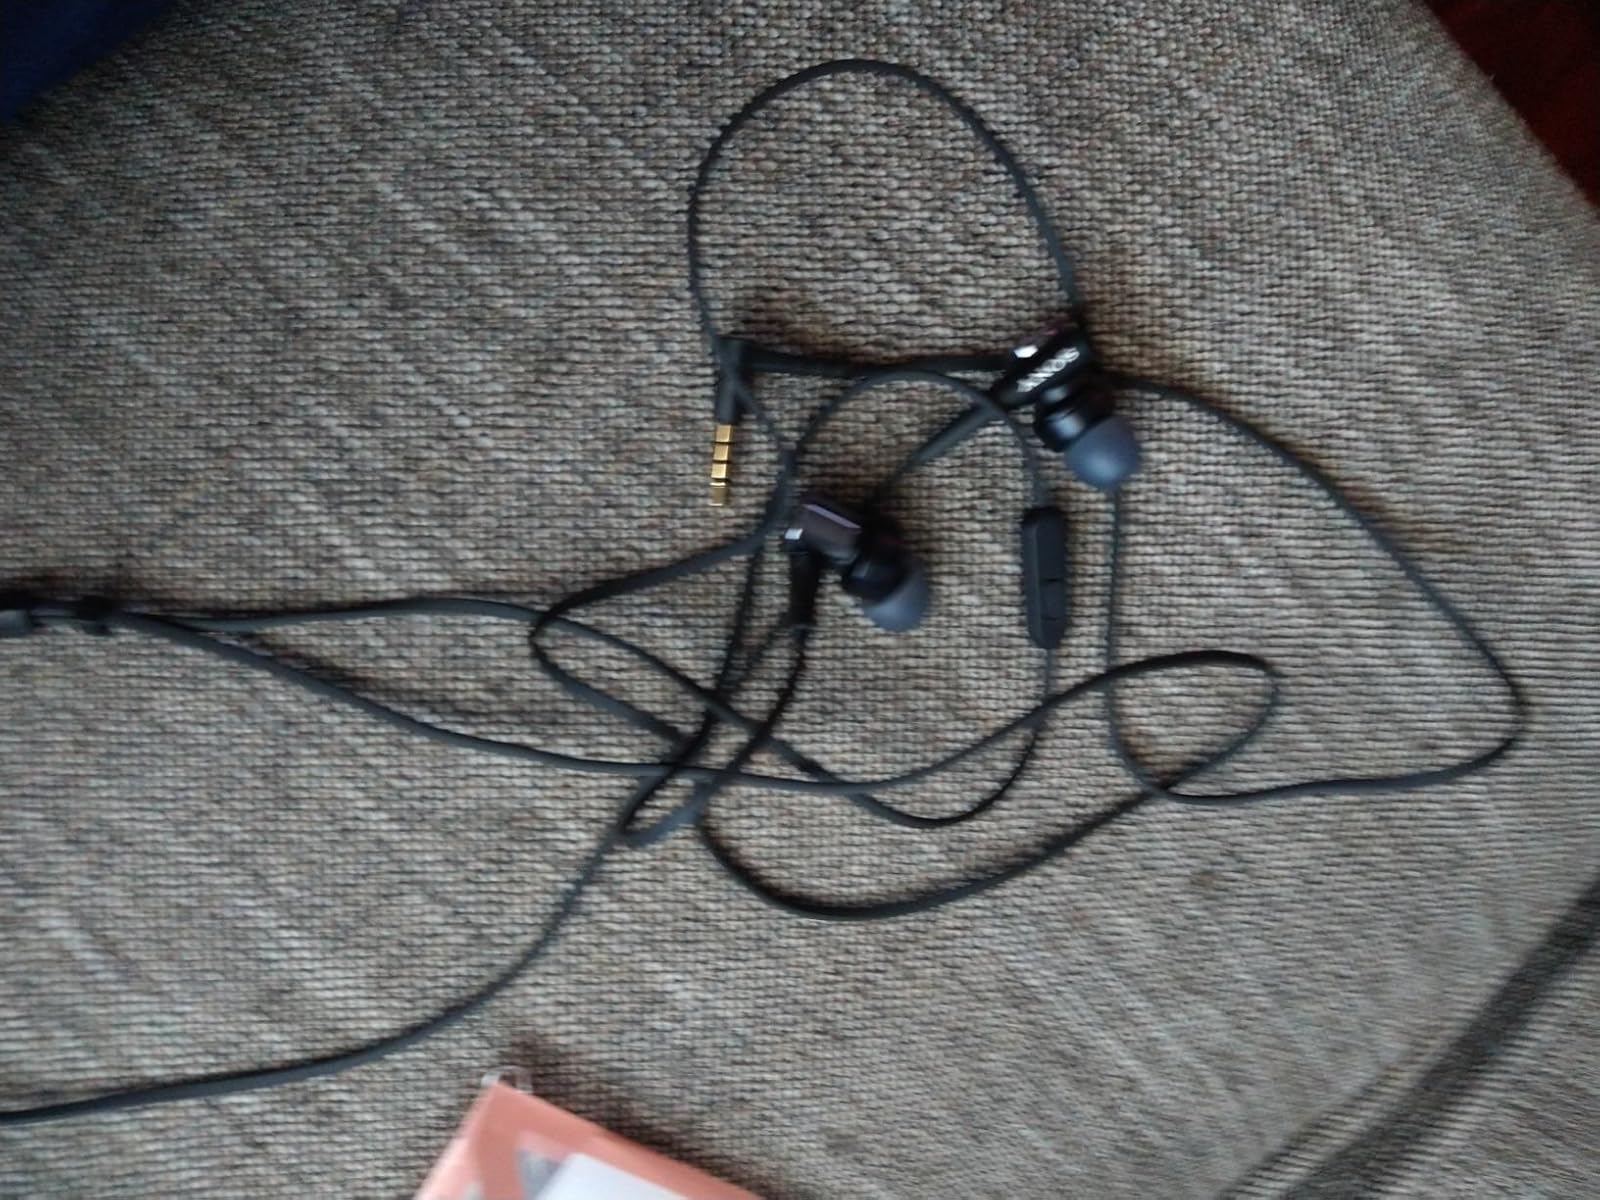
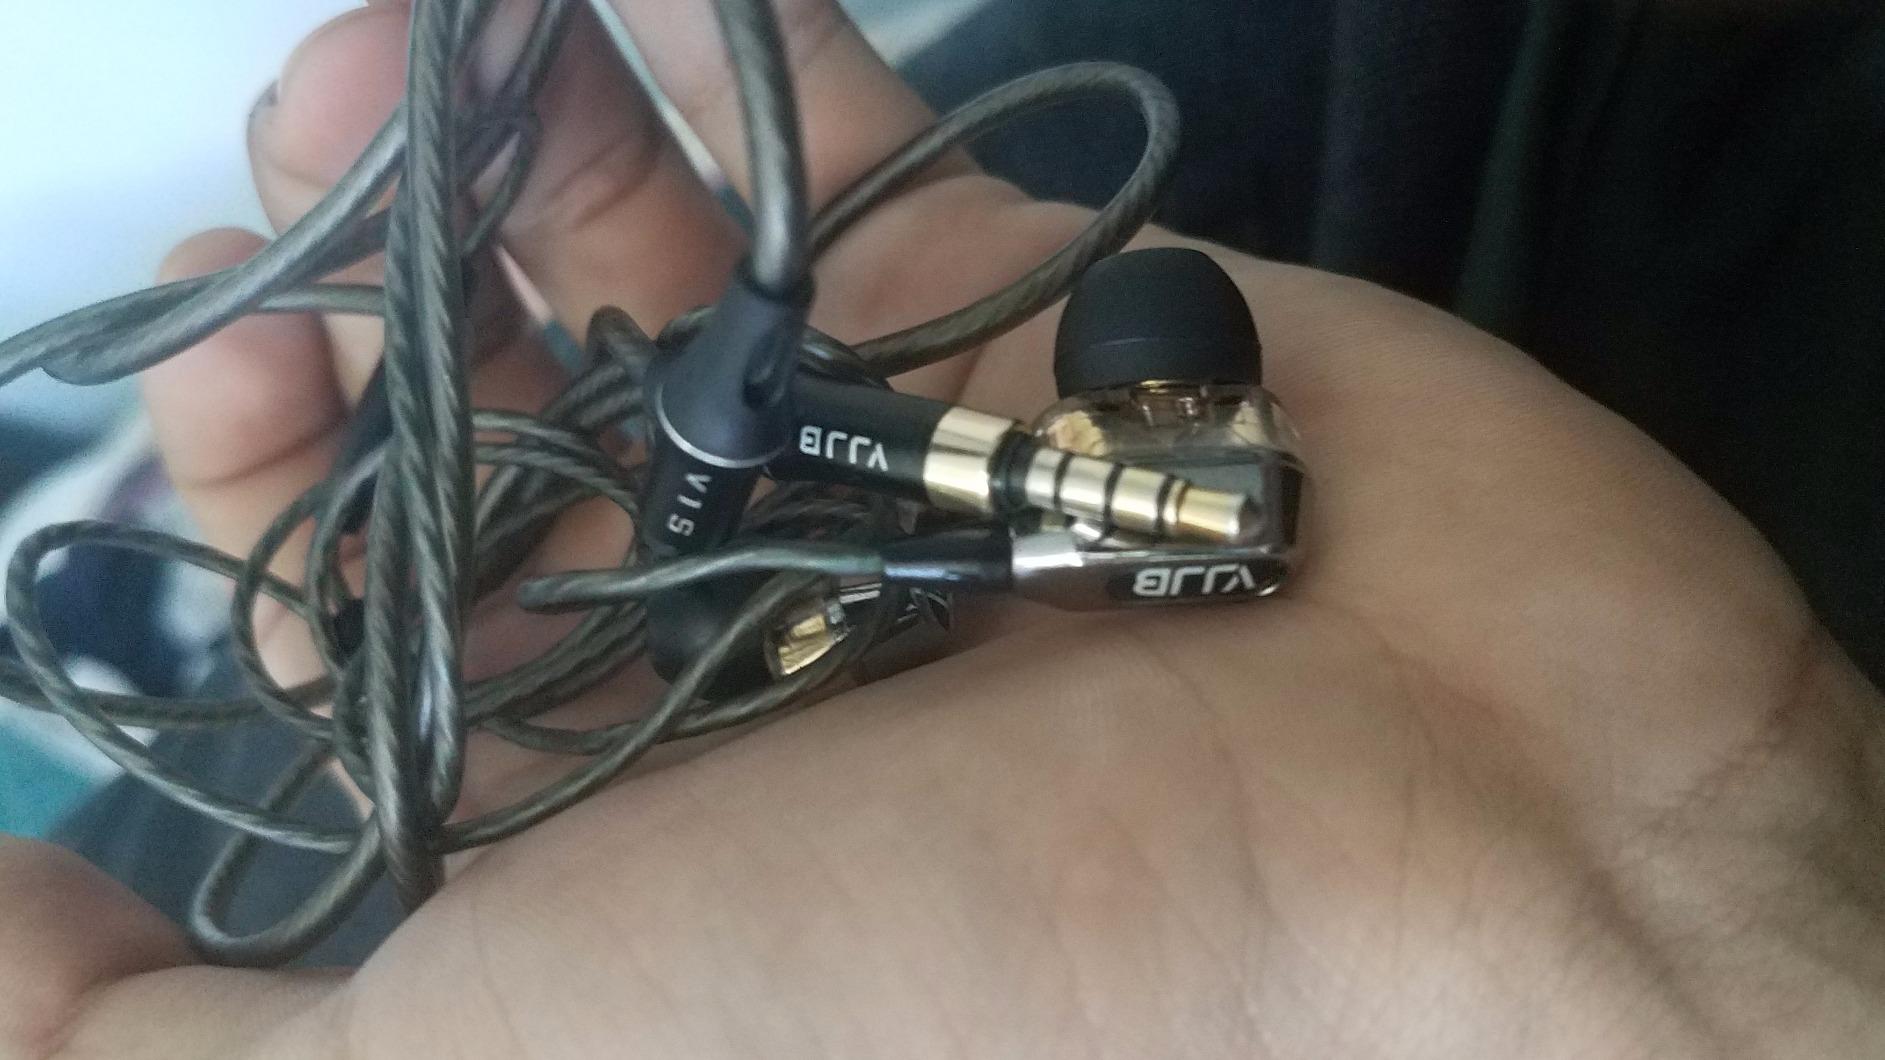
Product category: headphones
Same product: no